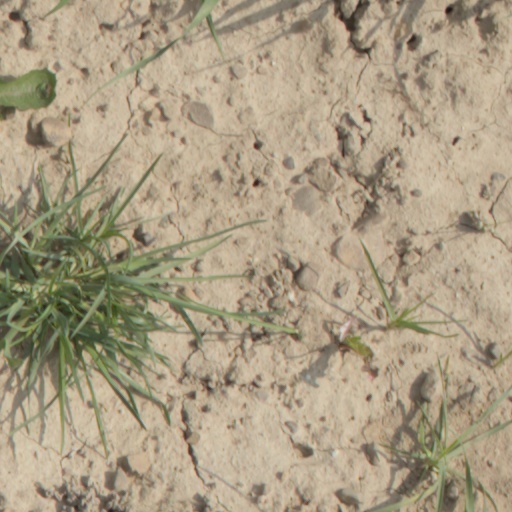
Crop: wheat